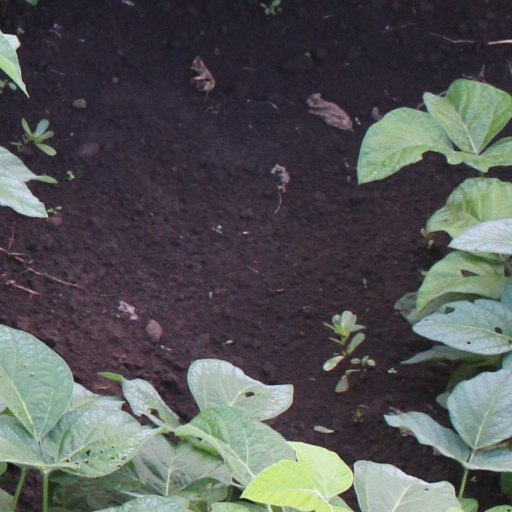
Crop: soybean